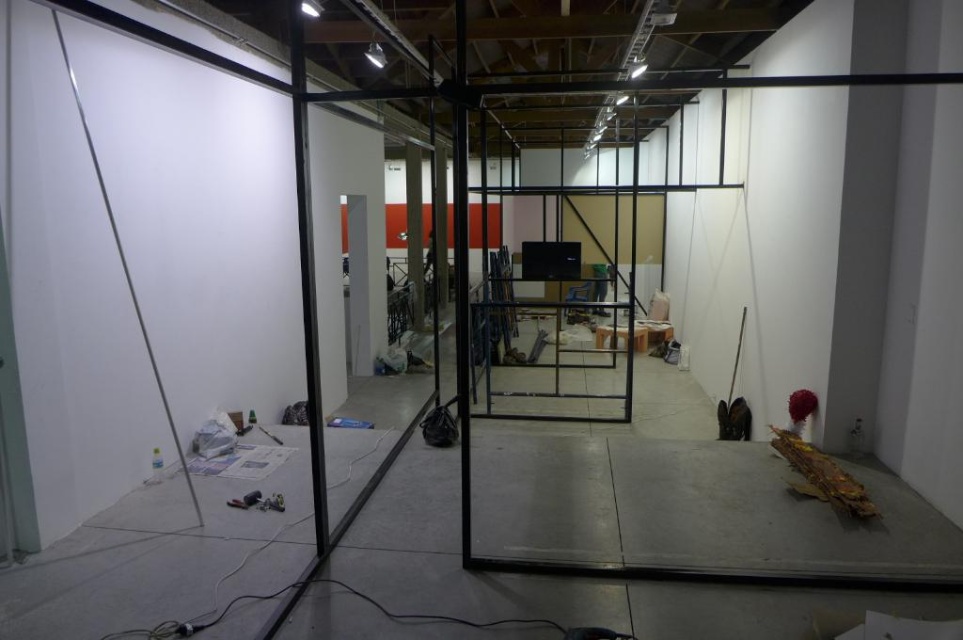
Question: Considering the relative positions of transparent glass door at center and wooden broom at right in the image provided, where is transparent glass door at center located with respect to wooden broom at right? (A) left (B) right
Answer: A